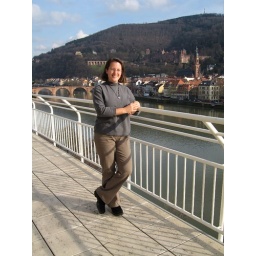
Steph on the balcony at Neuenheimer Landstr (NLS), with Heidelberg's castle and old town on the over side of the river, Neckar.